Thutmose III

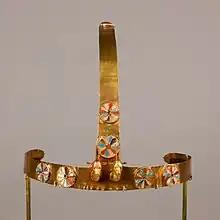
Crown of Thutmose III's Asiatic Princesses Menhet, Menwi and Merti.

Thutmose's second, third, and fourth campaigns appear to have been nothing more than tours of Syria and Canaan to collect tribute. Traditionally, the material directly after the text of the first campaign has been considered to be the second campaign. This text records tribute from the area which the Egyptians called Retjenu (roughly equivalent to Canaan) and it was also at this time that Assyria paid a second "tribute" to Thutmose III. It is probable that these texts come from Thutmose's 40th year or later and thus have nothing to do with the second campaign at all. If so, no records of this campaign have been found. Thutmose's third campaign was not considered significant enough to appear in his otherwise extensive Annals at Karnak. A survey was made of the animals and plants he found in Canaan, which was illustrated on the walls of a special room at Karnak. This survey is dated to Thutmose's 25th year. No record remains of Thutmose's fourth campaign, but at some point a fort was built in lower Lebanon and timber was cut for construction of a processional barque, and this probably fits best during this time frame.